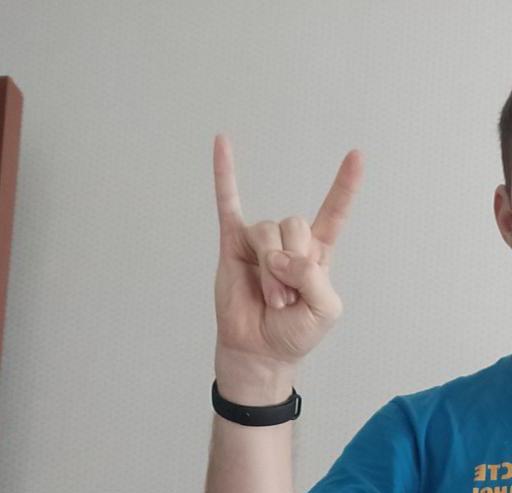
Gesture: rock